MV Corals

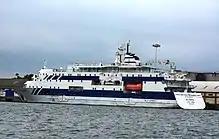
MV Corals at Cochin Port in 2017

"Corals" has a capacity to carry 400 passengers and 250 tonnes of cargo. The vessel has 10 first class cabin berths, 40 second-class berths and 350 bunks. All the passenger compartments are centrally air-conditioned. The overall length of the vessel is 99.00 m; breadth mld – 17.00 m; depth – 9.20 m; and design Draft – 4.20 m. The ship has a top speed of 16 knots and covers the distance between Cochin port and Lakshadweep overnight.